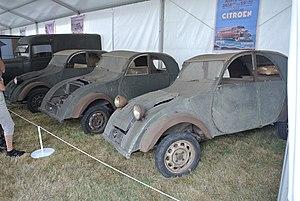
Les 3 TPV retrouvées dans les années 1990 et présentées au rassemblement du centenaire en juillet 2019 à La Ferté Vidame
La Ferté-Vidame est une commune française située dans le département d'Eure-et-Loir, en région Centre-Val de Loire.
La Citroën 2 CV — familièrement appelée Deuche, Deudeuche ou encore Deux pattes en référence à son moteur bicylindre — est une voiture populaire française produite par Citroën entre le 7 octobre 1948 et le 27 juillet 1990. Avec un peu plus de 5,1 millions d'exemplaires, elle fait partie des dix voitures françaises les plus vendues de l'histoire.